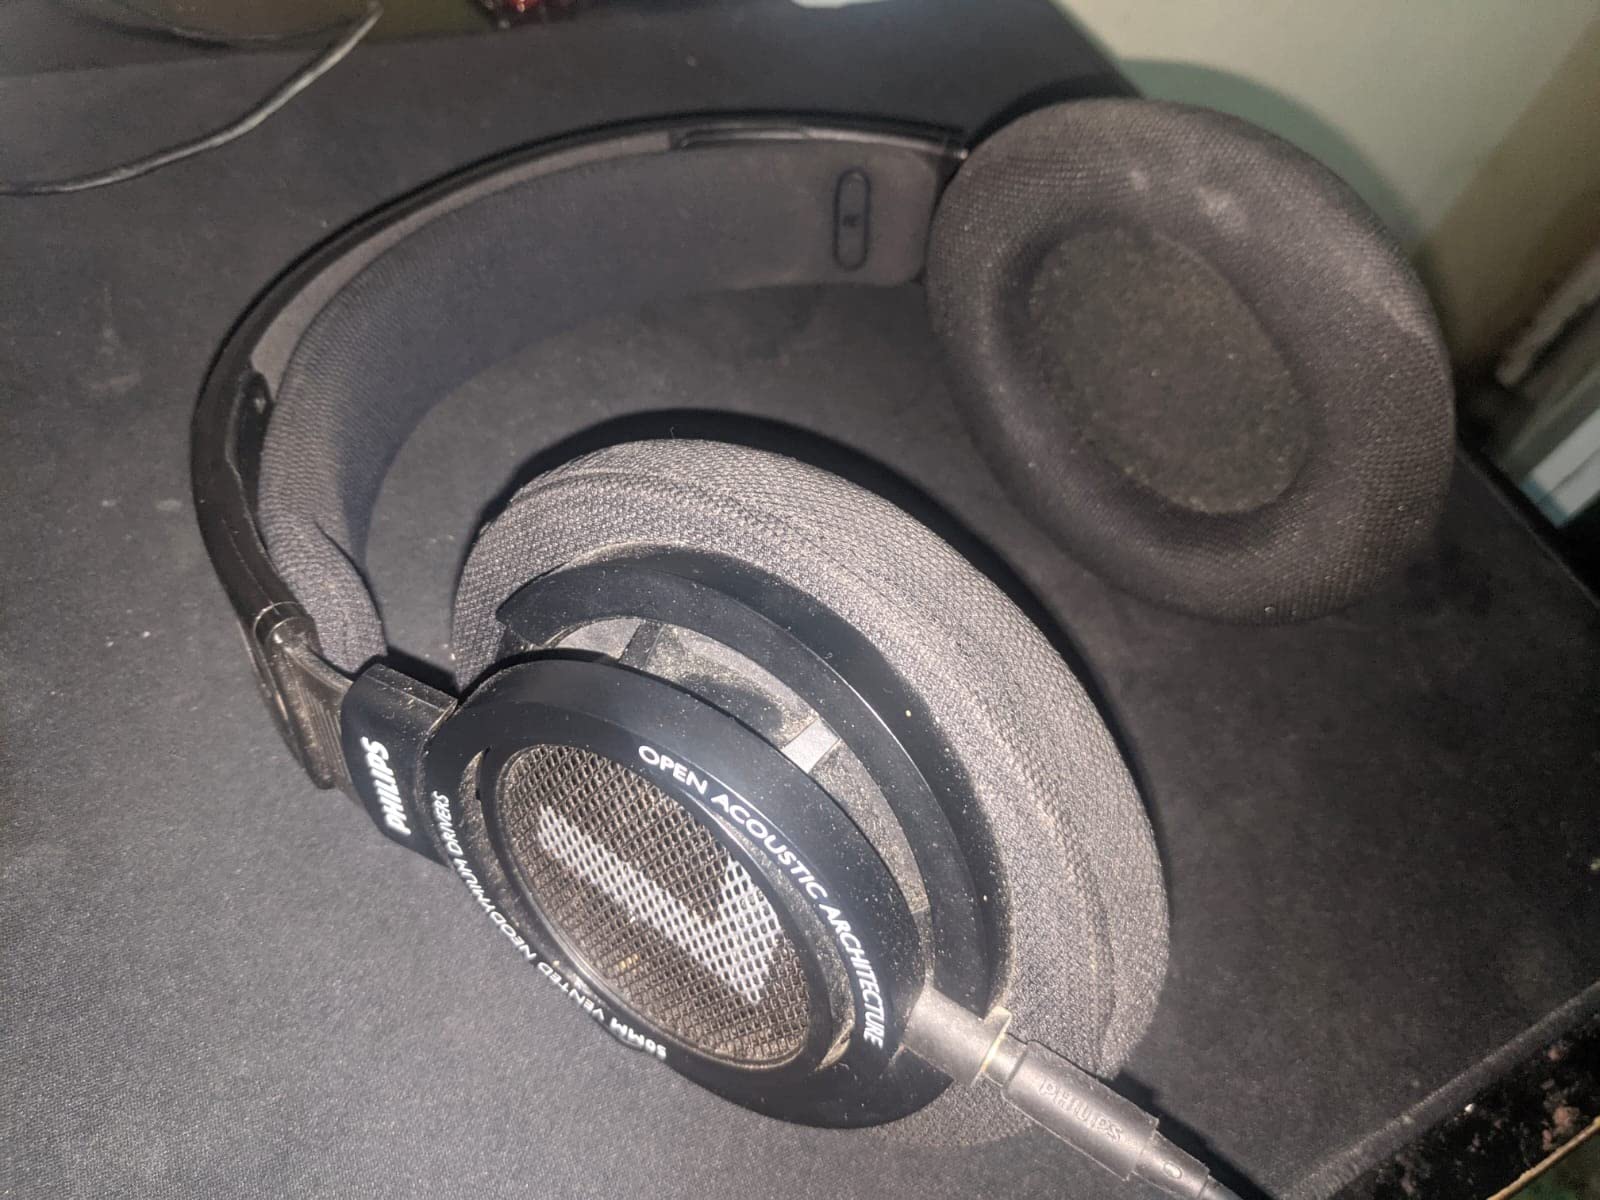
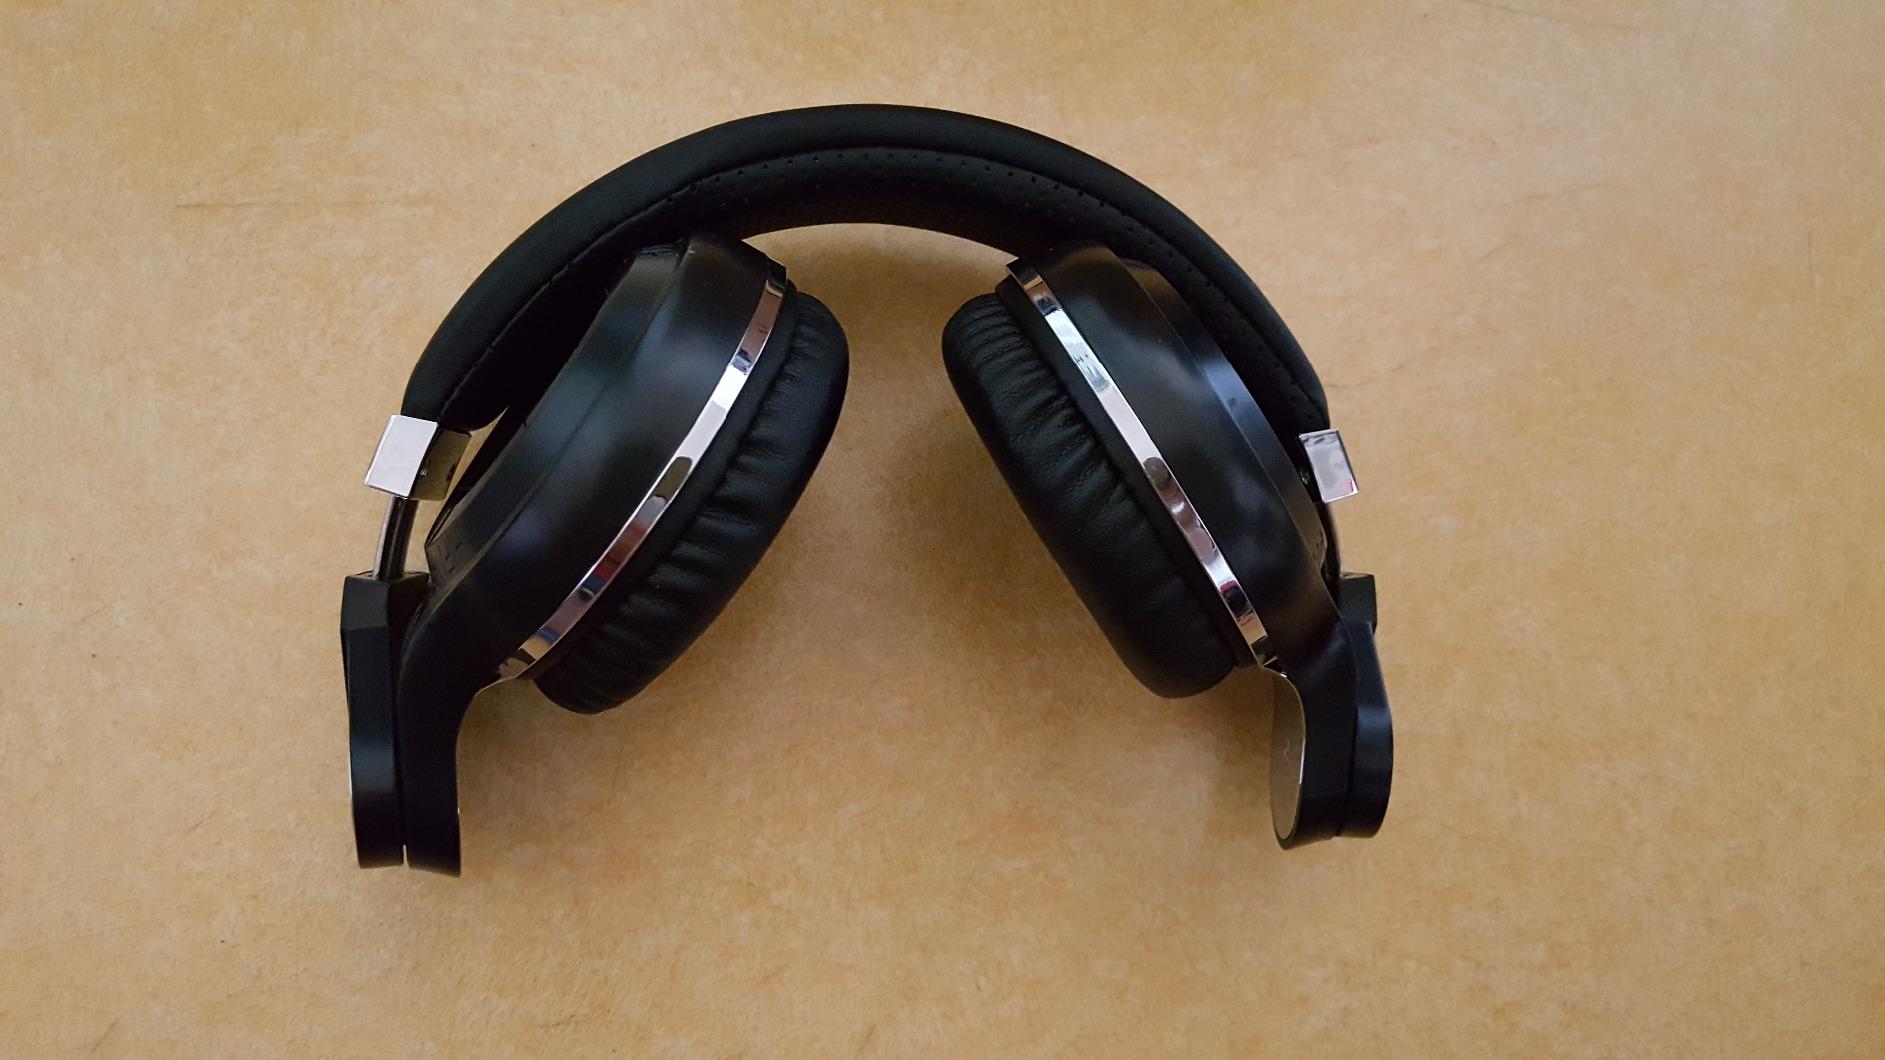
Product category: headphones
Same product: no